William Stewart of Baldorran

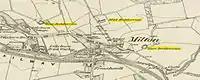
19th century map of Baldorran

In or around 1488 William Stewart of Baldorran was appointed Royal Bailie of the Crown Lands of Balquhidder. A baillie (alternative spelling bailie, from Old French) was a local civic officer in Scottish burghs, approximately equivalent to the post of alderman or magistrate (see bailiff) in other countries. They were responsible for a jurisdiction called a bailiary (alt. bailiery). Scottish barons often appointed a Baillie as their judicial officer.